Richard Freeman (Irish judge)

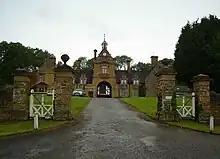
Batsford, Gloucestershire, where Freeman had an estate

By his first marriage, he had one daughter, Mary, who married Walter Edwards of Ham, Surrey, and had issue, including Thomas Edwards-Freeman; by his second marriage, he had one son, Richard junior, and one daughter, Anne. All three of his children were still living in 1727, when the long and bitter lawsuit over their father's estate was finally concluded by a verdict that any claim that Mary had on the estate must be set off against the sum of £5000 which her father had settled on her. Mary died in 1736; Anne had died unmarried some years earlier. Richard junior died in 1741, without issue. Mary's direct descendants died out in 1808.